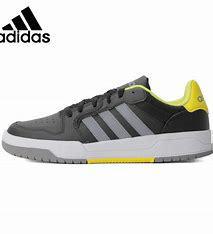
Brand: adidas
Model: neo Adidas NEO Entrap